Pesticide poisoning

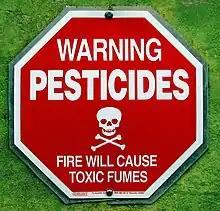
A sign warning about potential pesticide exposure

A pesticide poisoning occurs when pesticides, chemicals intended to control a pest, affect non-target organisms such as humans, wildlife, plants, or bees. There are three types of pesticide poisoning. The first of the three is a single and short-term very high level of exposure which can be experienced by individuals who die by suicide, as well as pesticide formulators. The second type of poisoning is long-term high-level exposure, which can occur in pesticide formulators and manufacturers. The third type of poisoning is a long-term low-level exposure, which individuals are exposed to from sources such as pesticide residues in food as well as contact with pesticide residues in the air, water, soil, sediment, food materials, plants and animals.